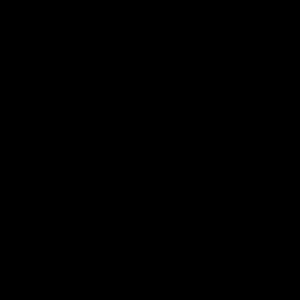
L'Organisation nationale pour le développement des talents exceptionnels créé en 1976, également connue sous le nom de SAMPAD en persan سازمان ملی پرورش استعدادهای درخشان, est constituée de collèges et de lycées nationaux conçus spécialement pour le développement des élèves surdoués en Iran.